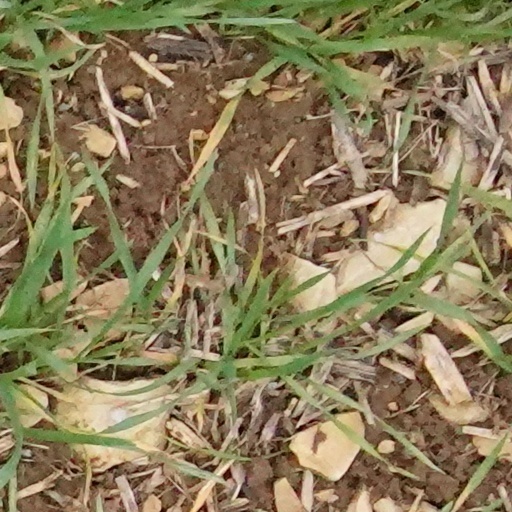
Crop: wheat